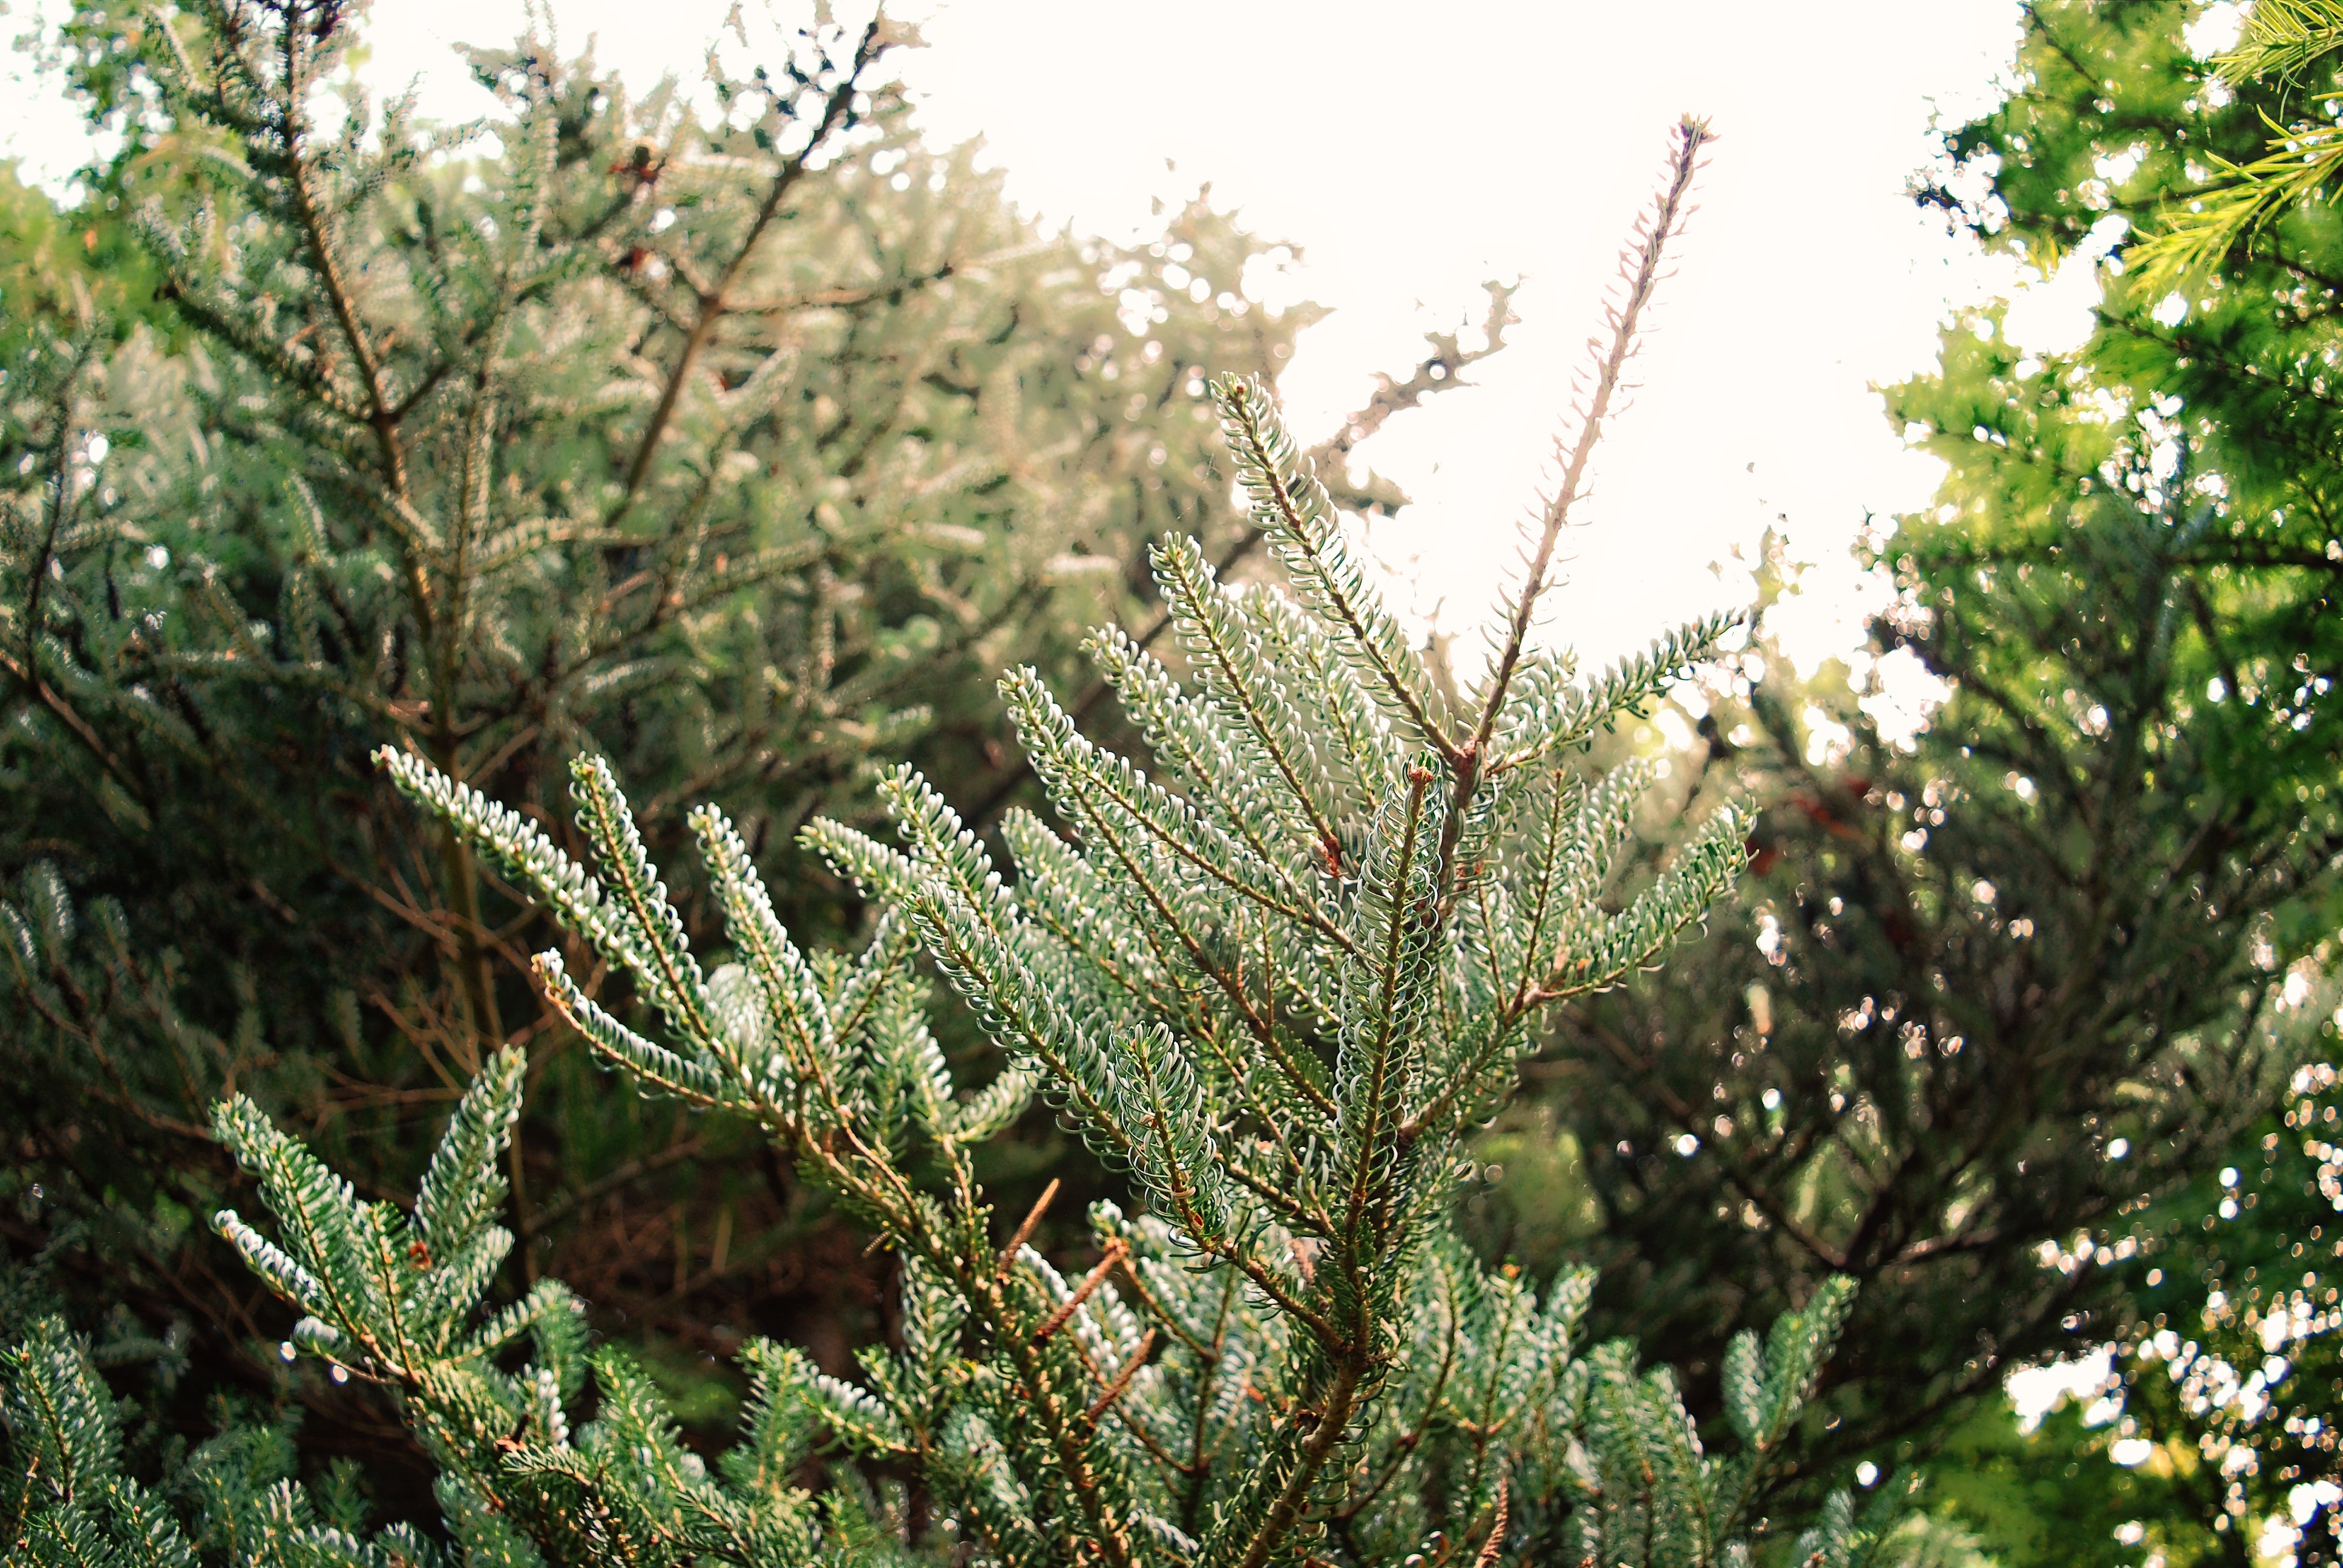
plant, vegetation, tree, flower, biome, woody plant, branch, botany, leaf, grass family, terrestrial plant, grass, River juniper, subshrub, shrub, evergreen, shrubland, pine family, American larch, Red juniper, flowering plant, conifer, pine, twig, forest, rosemary